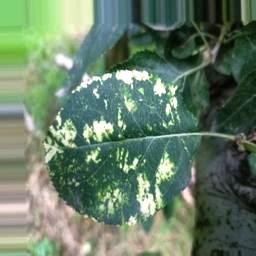
Label: Apple_Mosaic